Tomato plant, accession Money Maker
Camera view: tilt-top (135 deg); turntable rotation: 60 degrees
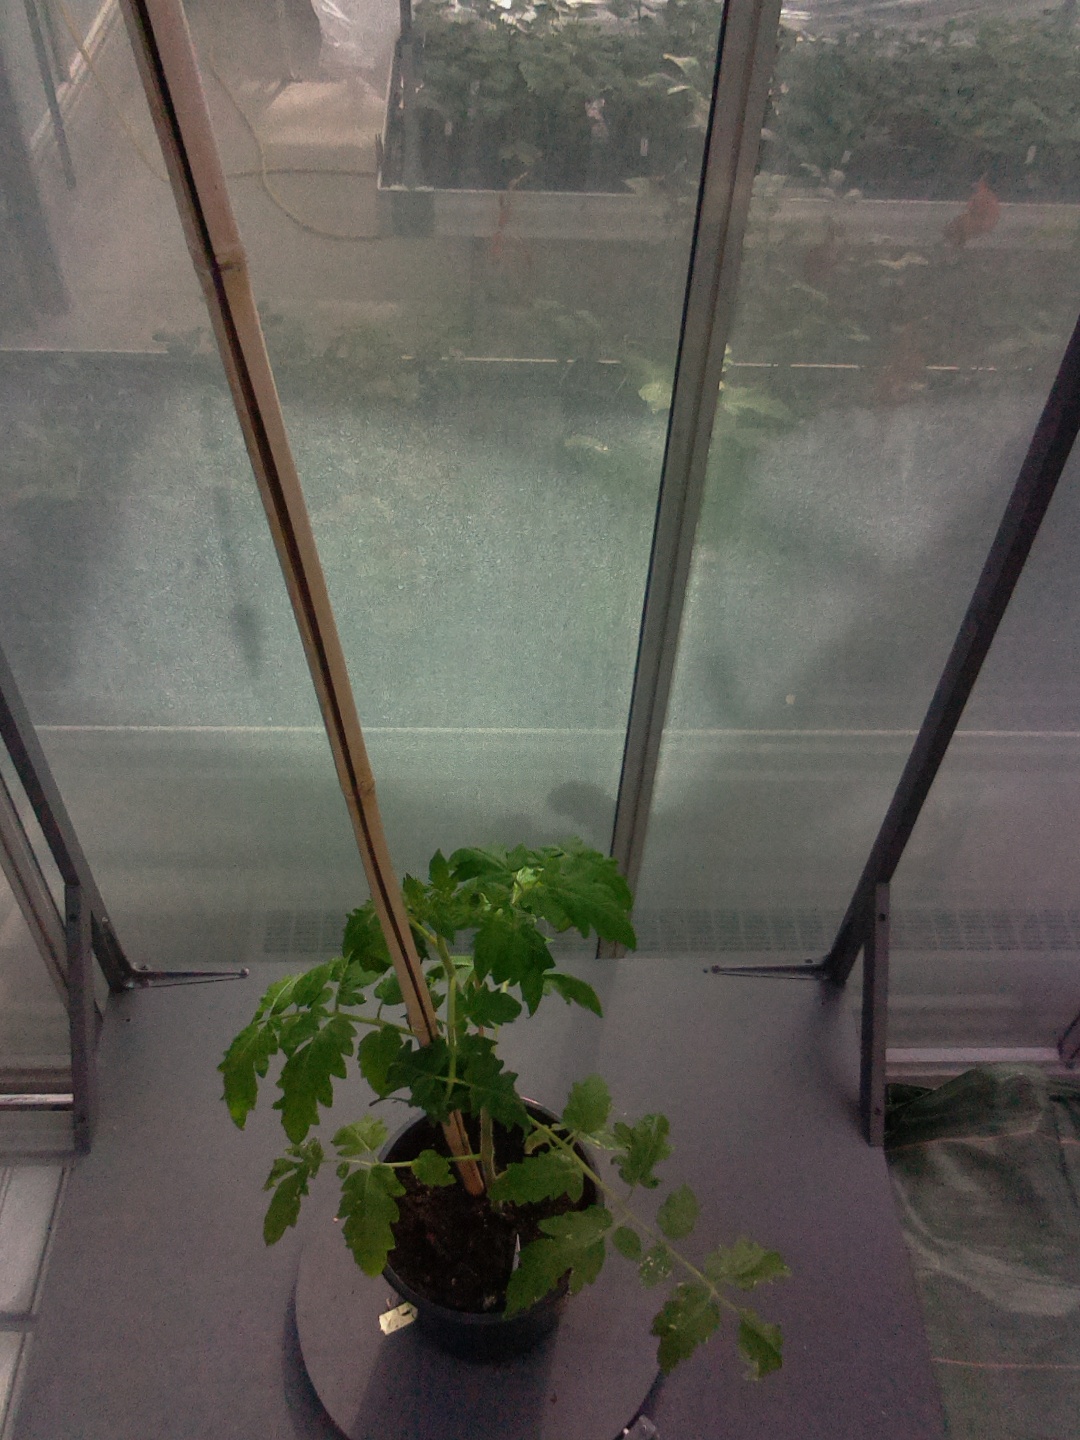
BBCH growth stage 14: 8 of true leaves visible